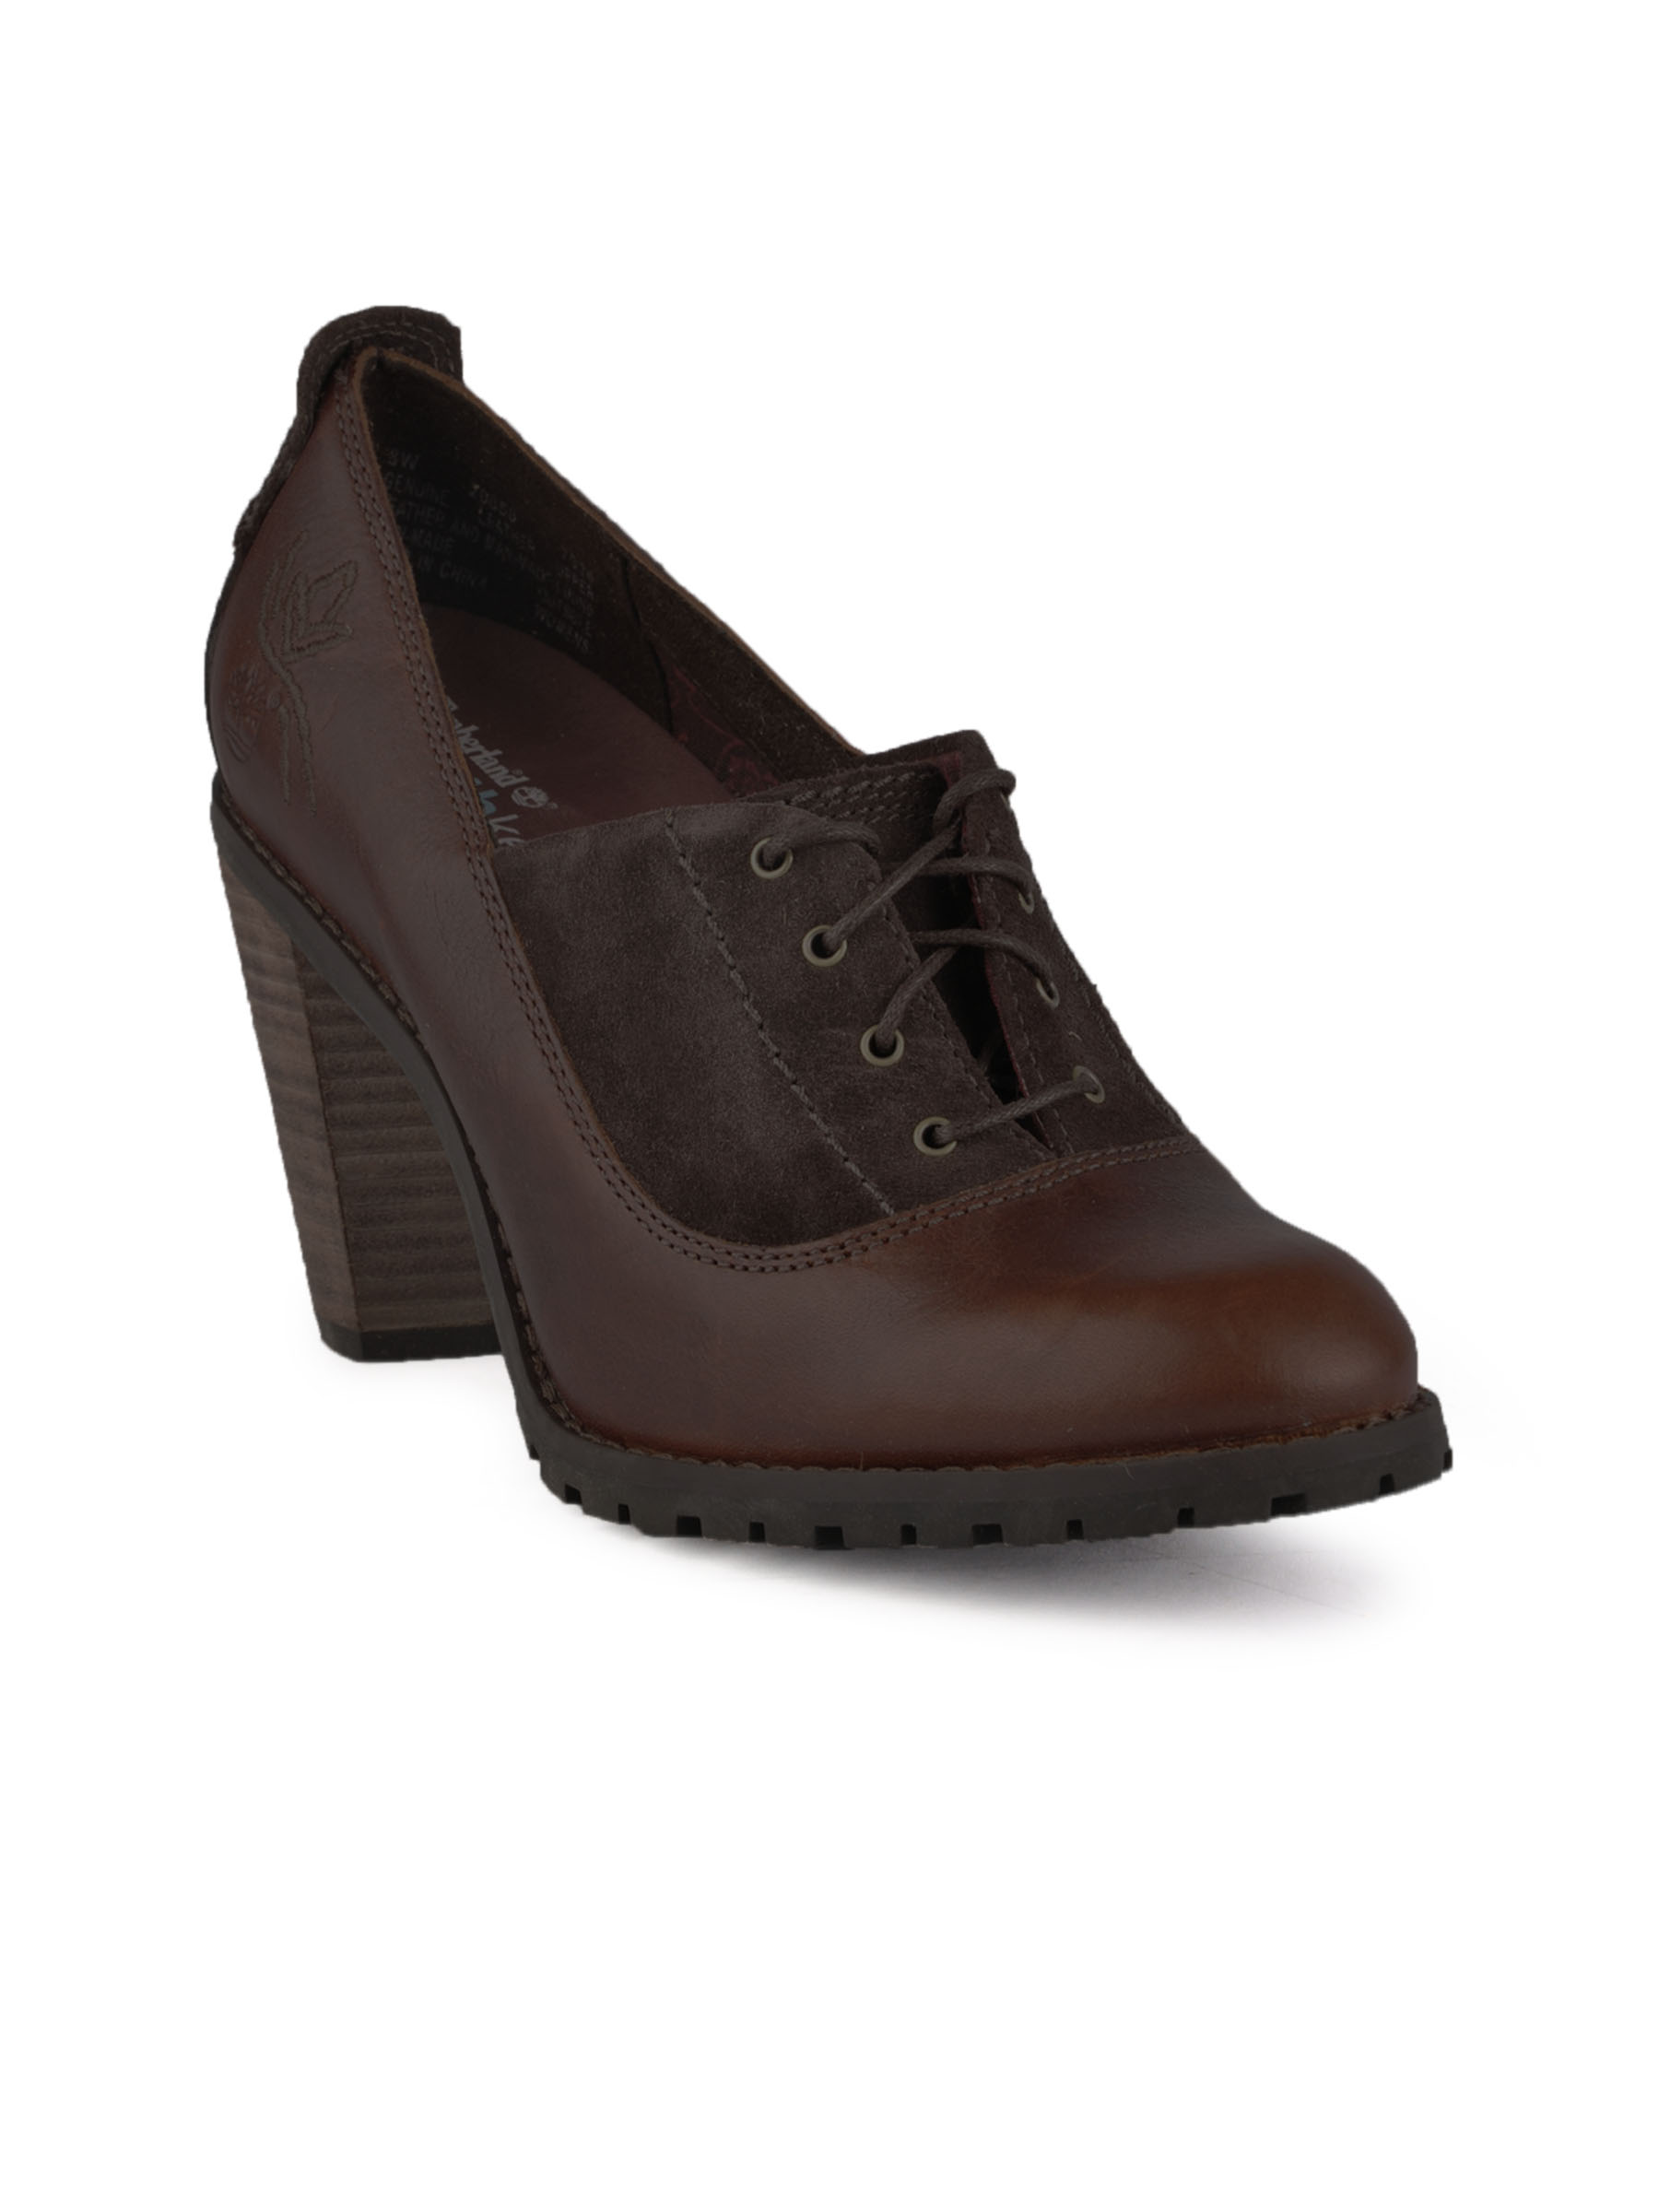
Timberland Women Femmes Brown Casual Shoes
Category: Footwear / Shoes / Casual Shoes
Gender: Women
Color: Brown
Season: Fall 2011
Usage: Casual